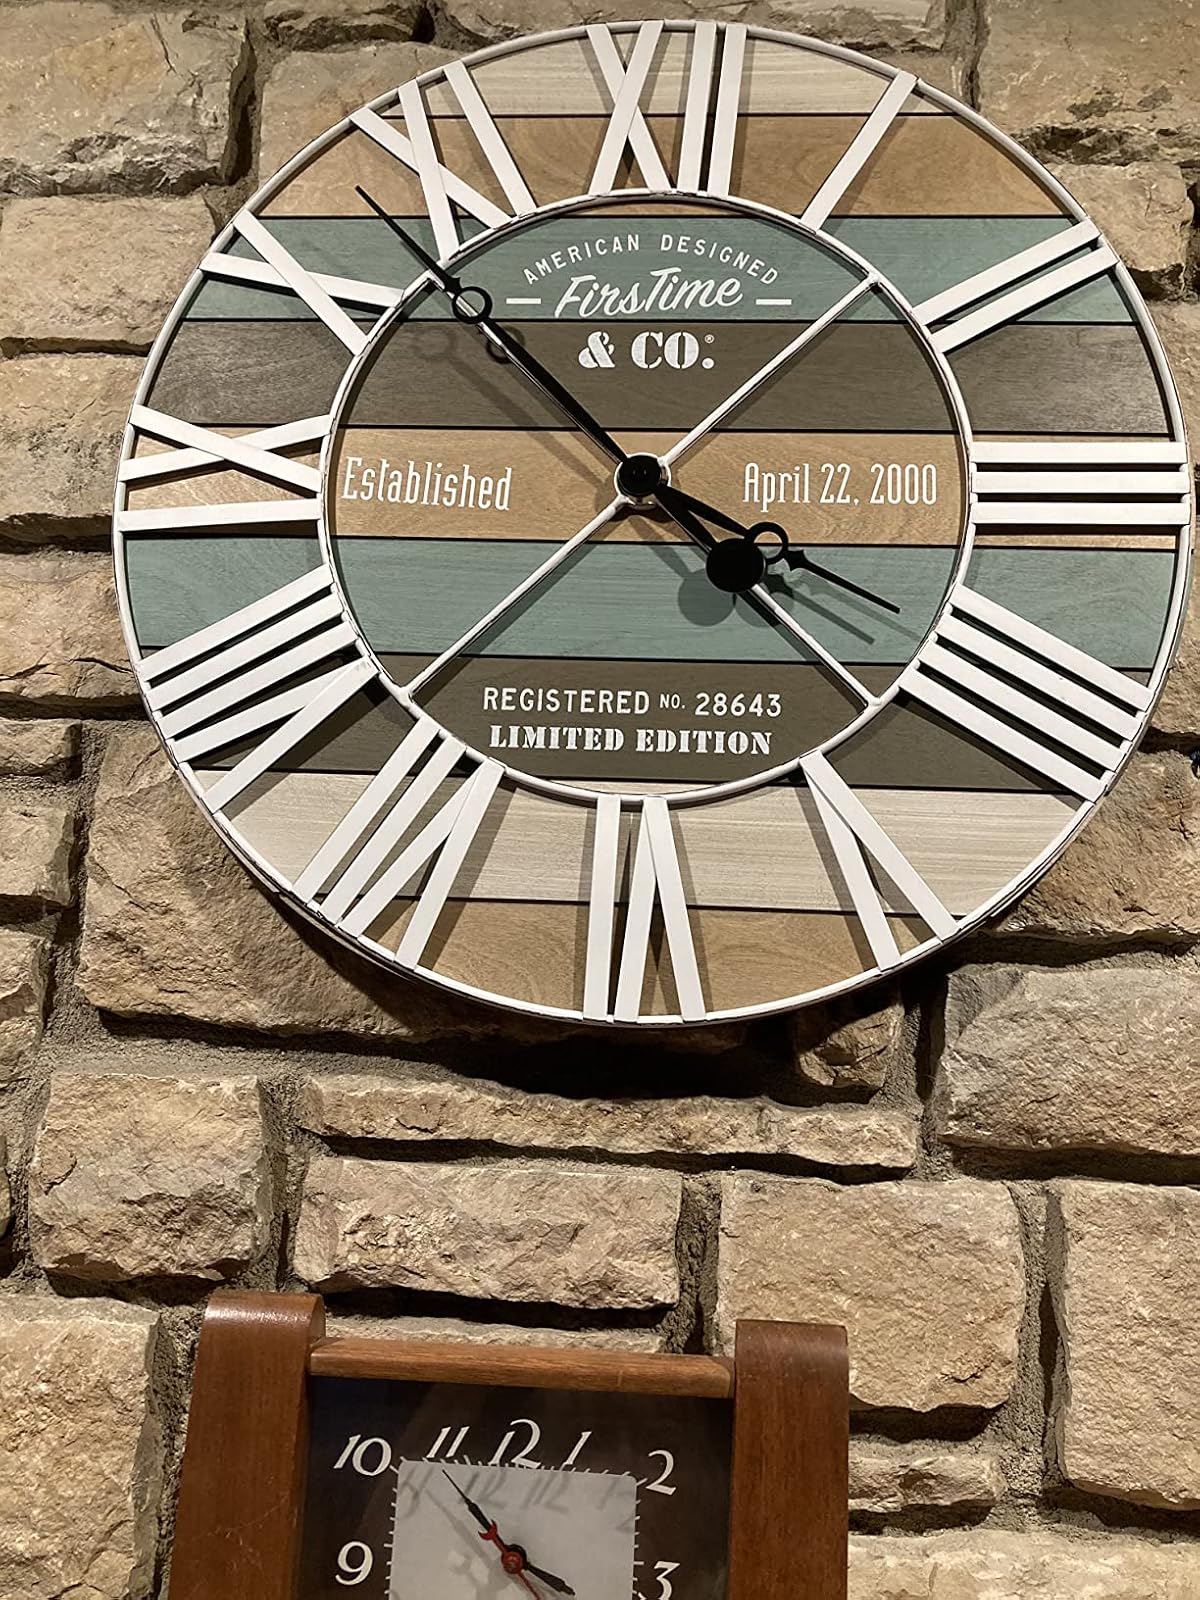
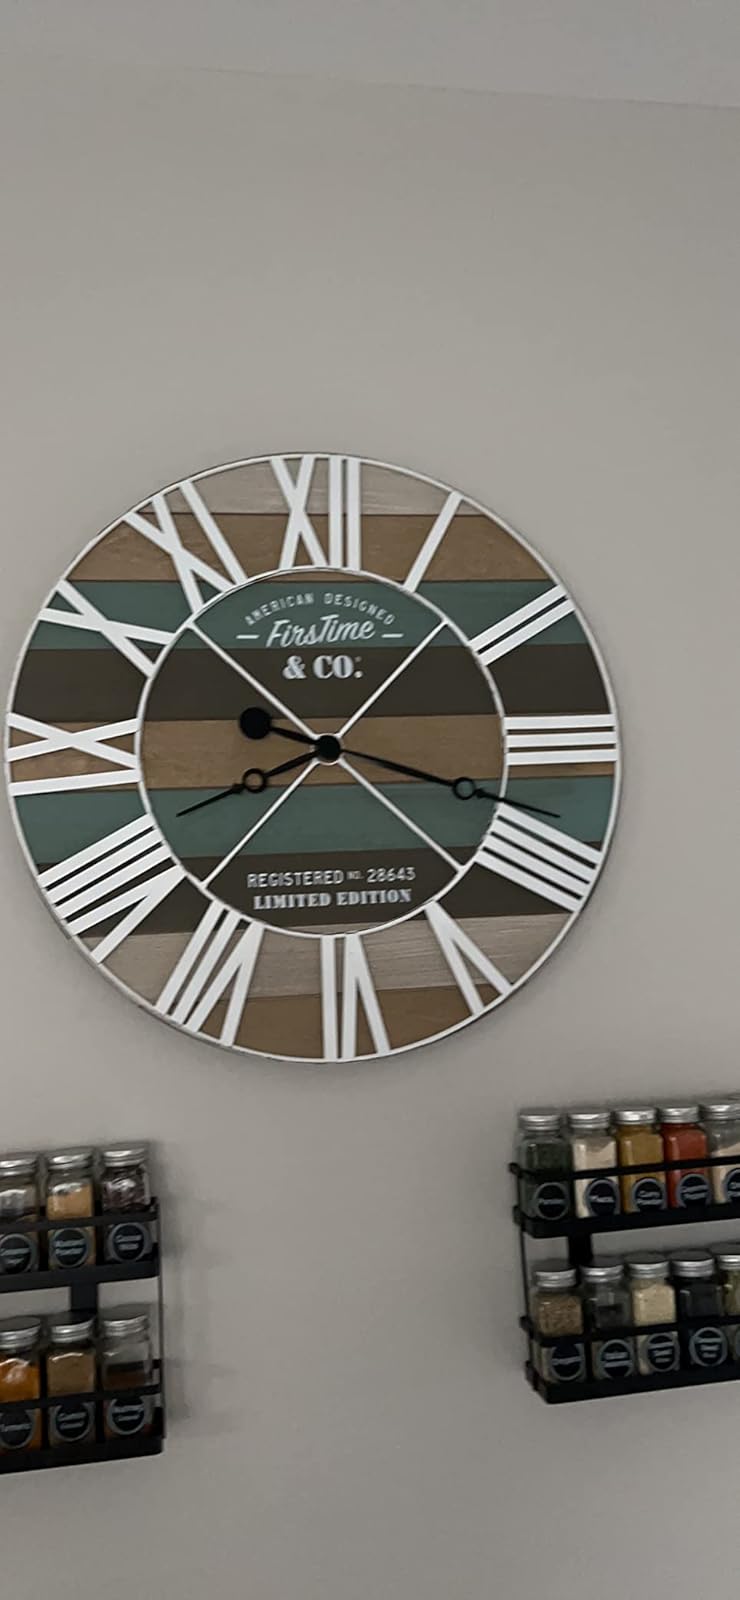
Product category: clock
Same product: yes